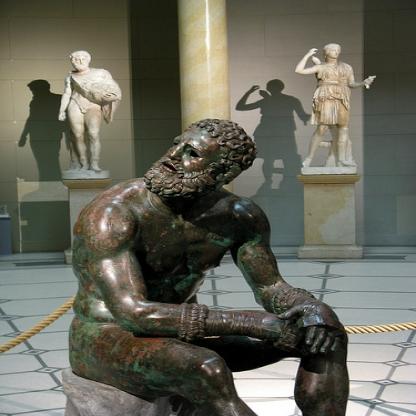
Scene: Indoor